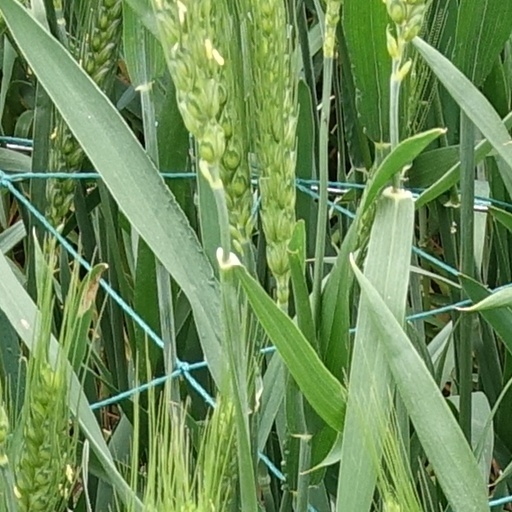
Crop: wheat